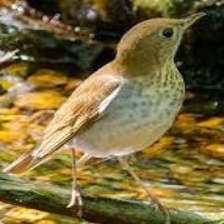
Species: VEERY
Scientific name: CATHARUS FUSCESCENS